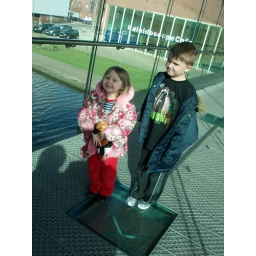
Thomas &amp;amp; Elizabeth standing on the glass windon over the water.